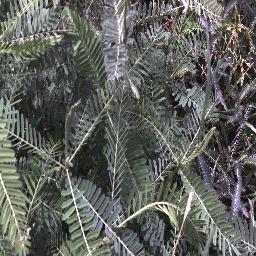
Label: negative